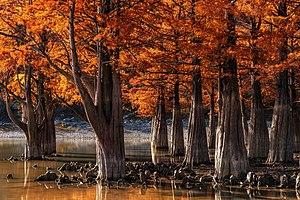
Taxodium distichum près de Sukko, Krasnodar Krai en Russie
Le cyprès chauve ou cyprès de Louisiane et cipre en français de Louisiane, est une espèce d'arbres de la famille des Taxodiaceae originaire du sud-est des États-Unis. C'est une espèce remarquable par son adaptation aux milieux humides.